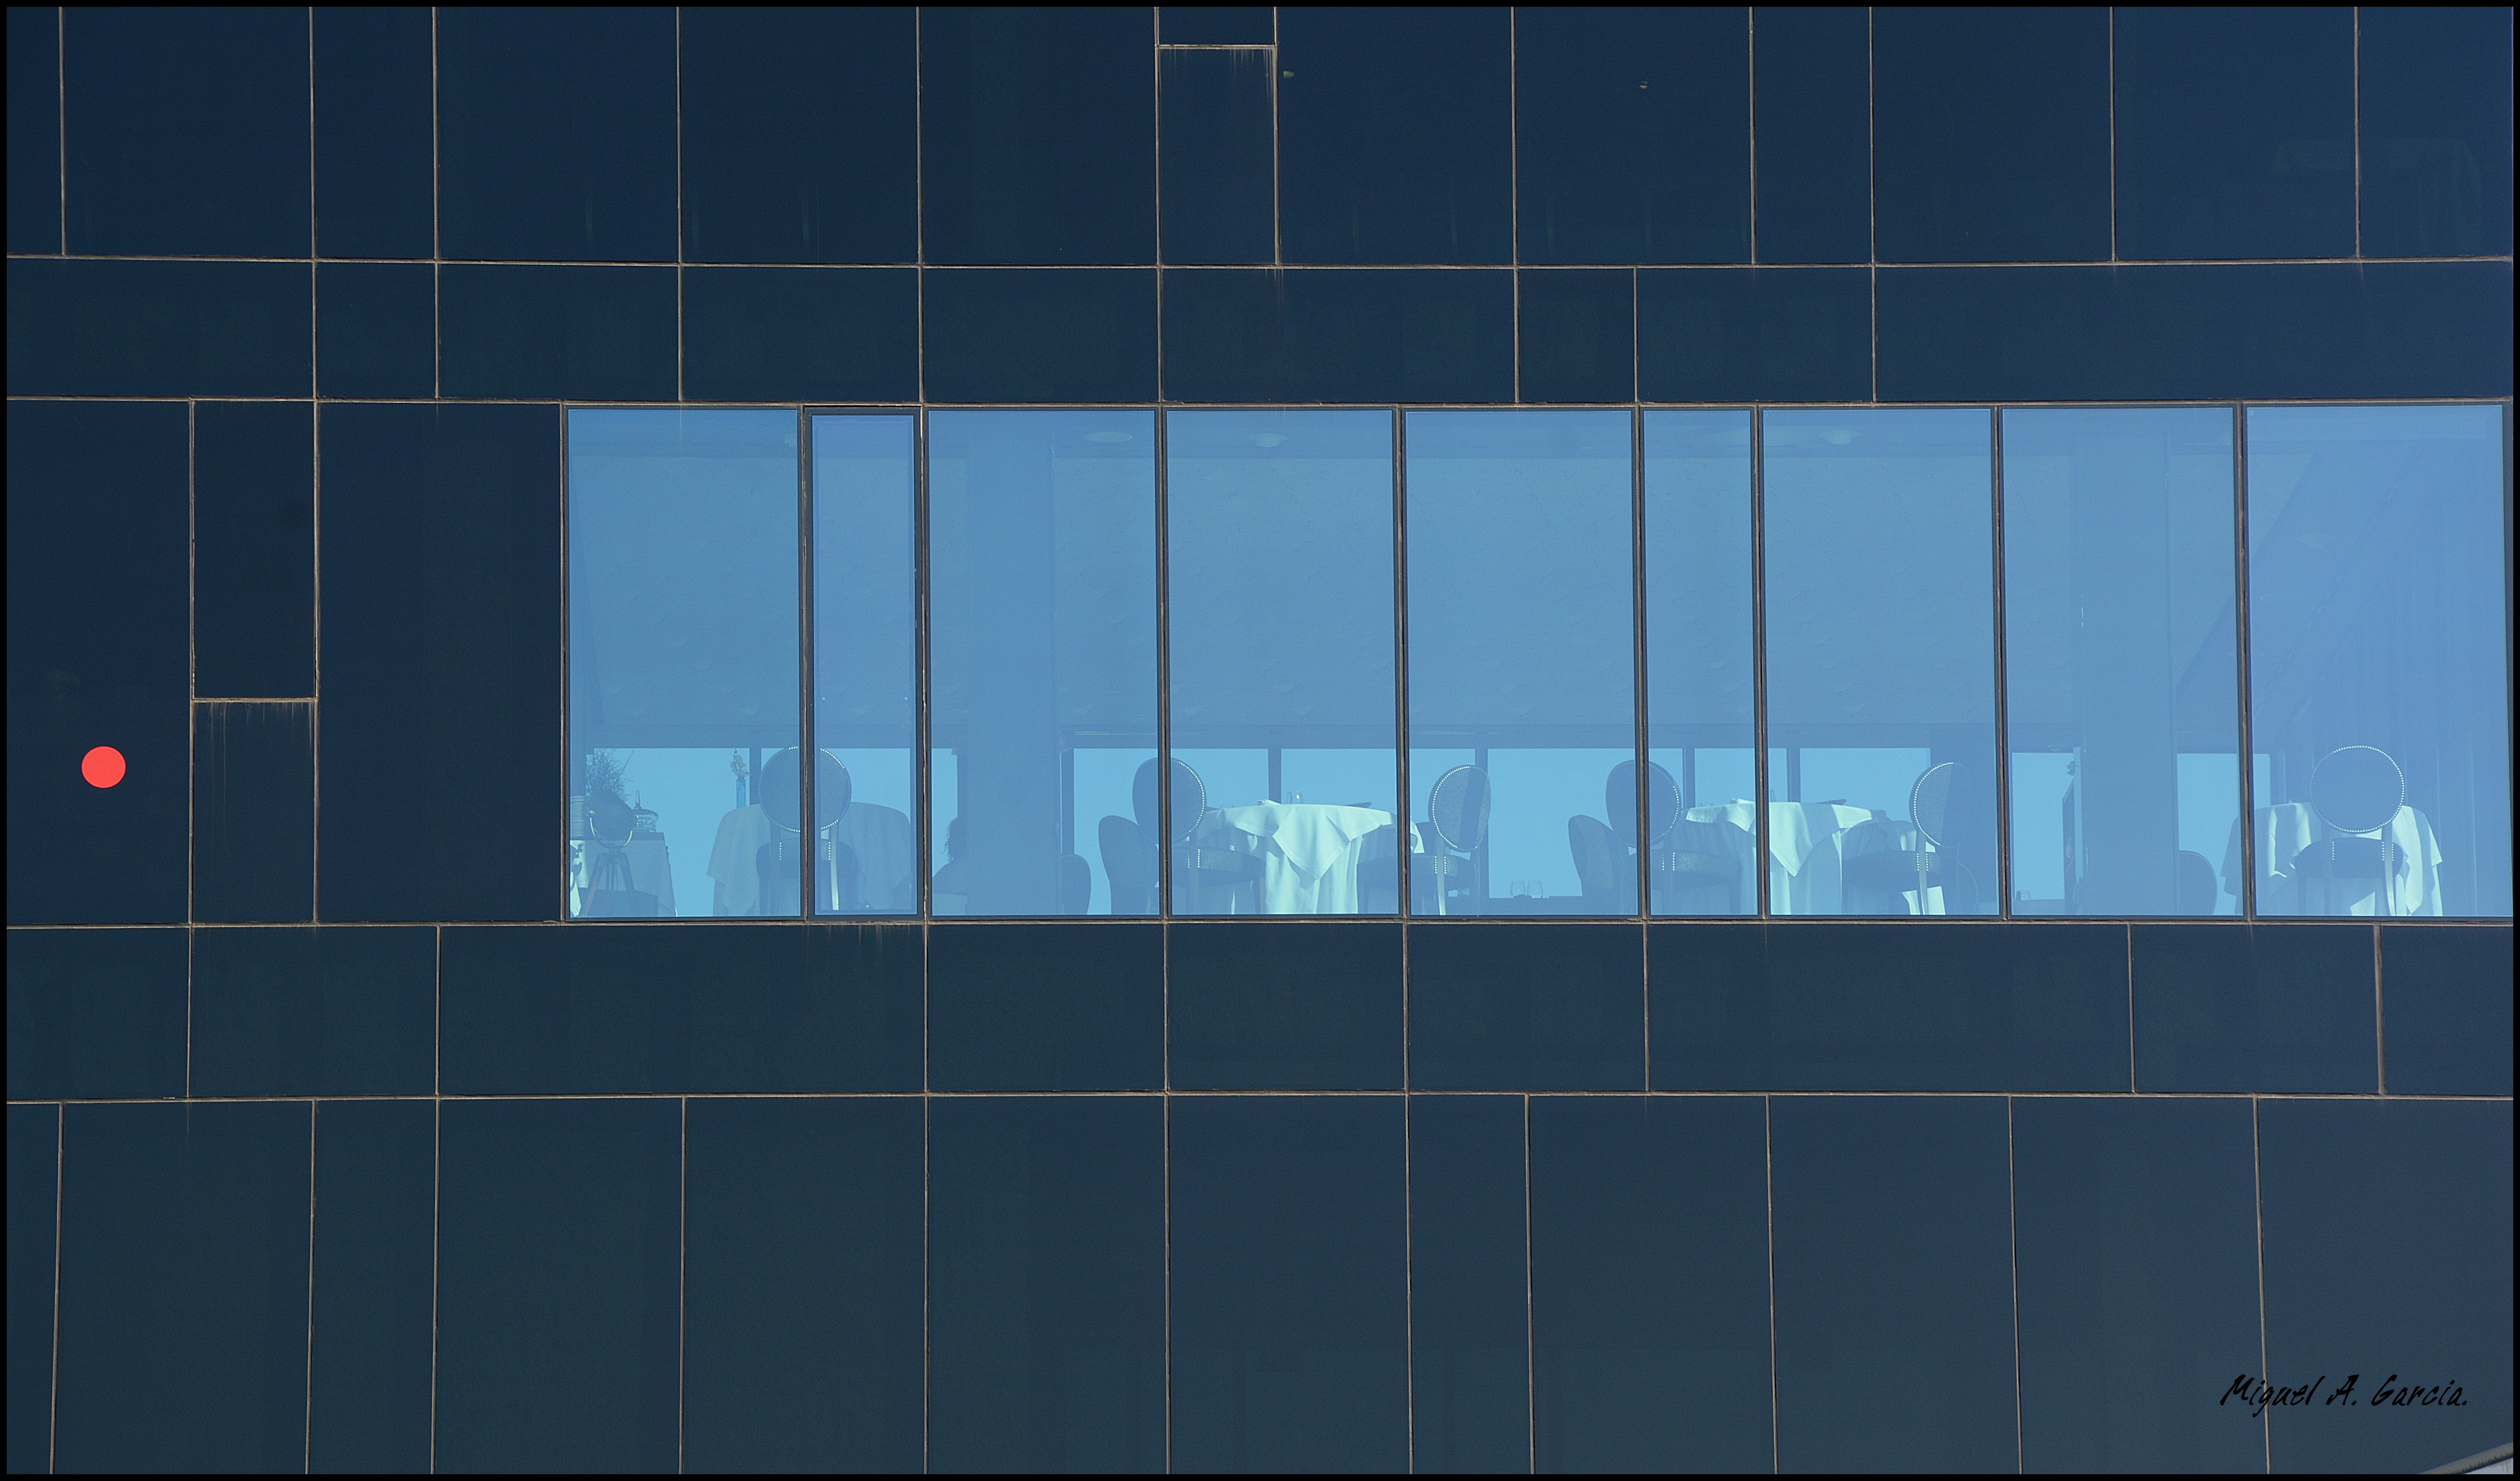
glass, wall, line, color, facade, blue, design, symmetry, shape, screenshot